Brunswick Lion

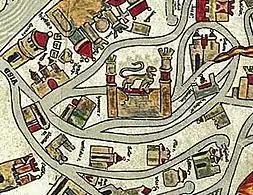
Brunswick and the Brunswick Lion on the Ebstorf Map (around 1300)

The medieval chronicler Abbot Albert of Stade mentioned "1166" as the year of origin. Nevertheless, according to recent research, the monument was created between 1164 and 1176, at the time when the Welf duke Henry the Lion (1129/31–1195), ruler of both Saxony and Bavaria, took his residence at Braunschweig. Newly-married with the English princess Matilda, he had Dankwarderode Castle built in the style of a "Kaiserpfalz", rivalling with the nearby Imperial Palace of Goslar. The lion statue was erected in the centre of the castle complex as seigniorial symbol of his ducal authority and jurisdiction, probably also as an expression of Henry's claim to power towards the Hohenstaufen emperor Frederick Barbarossa.